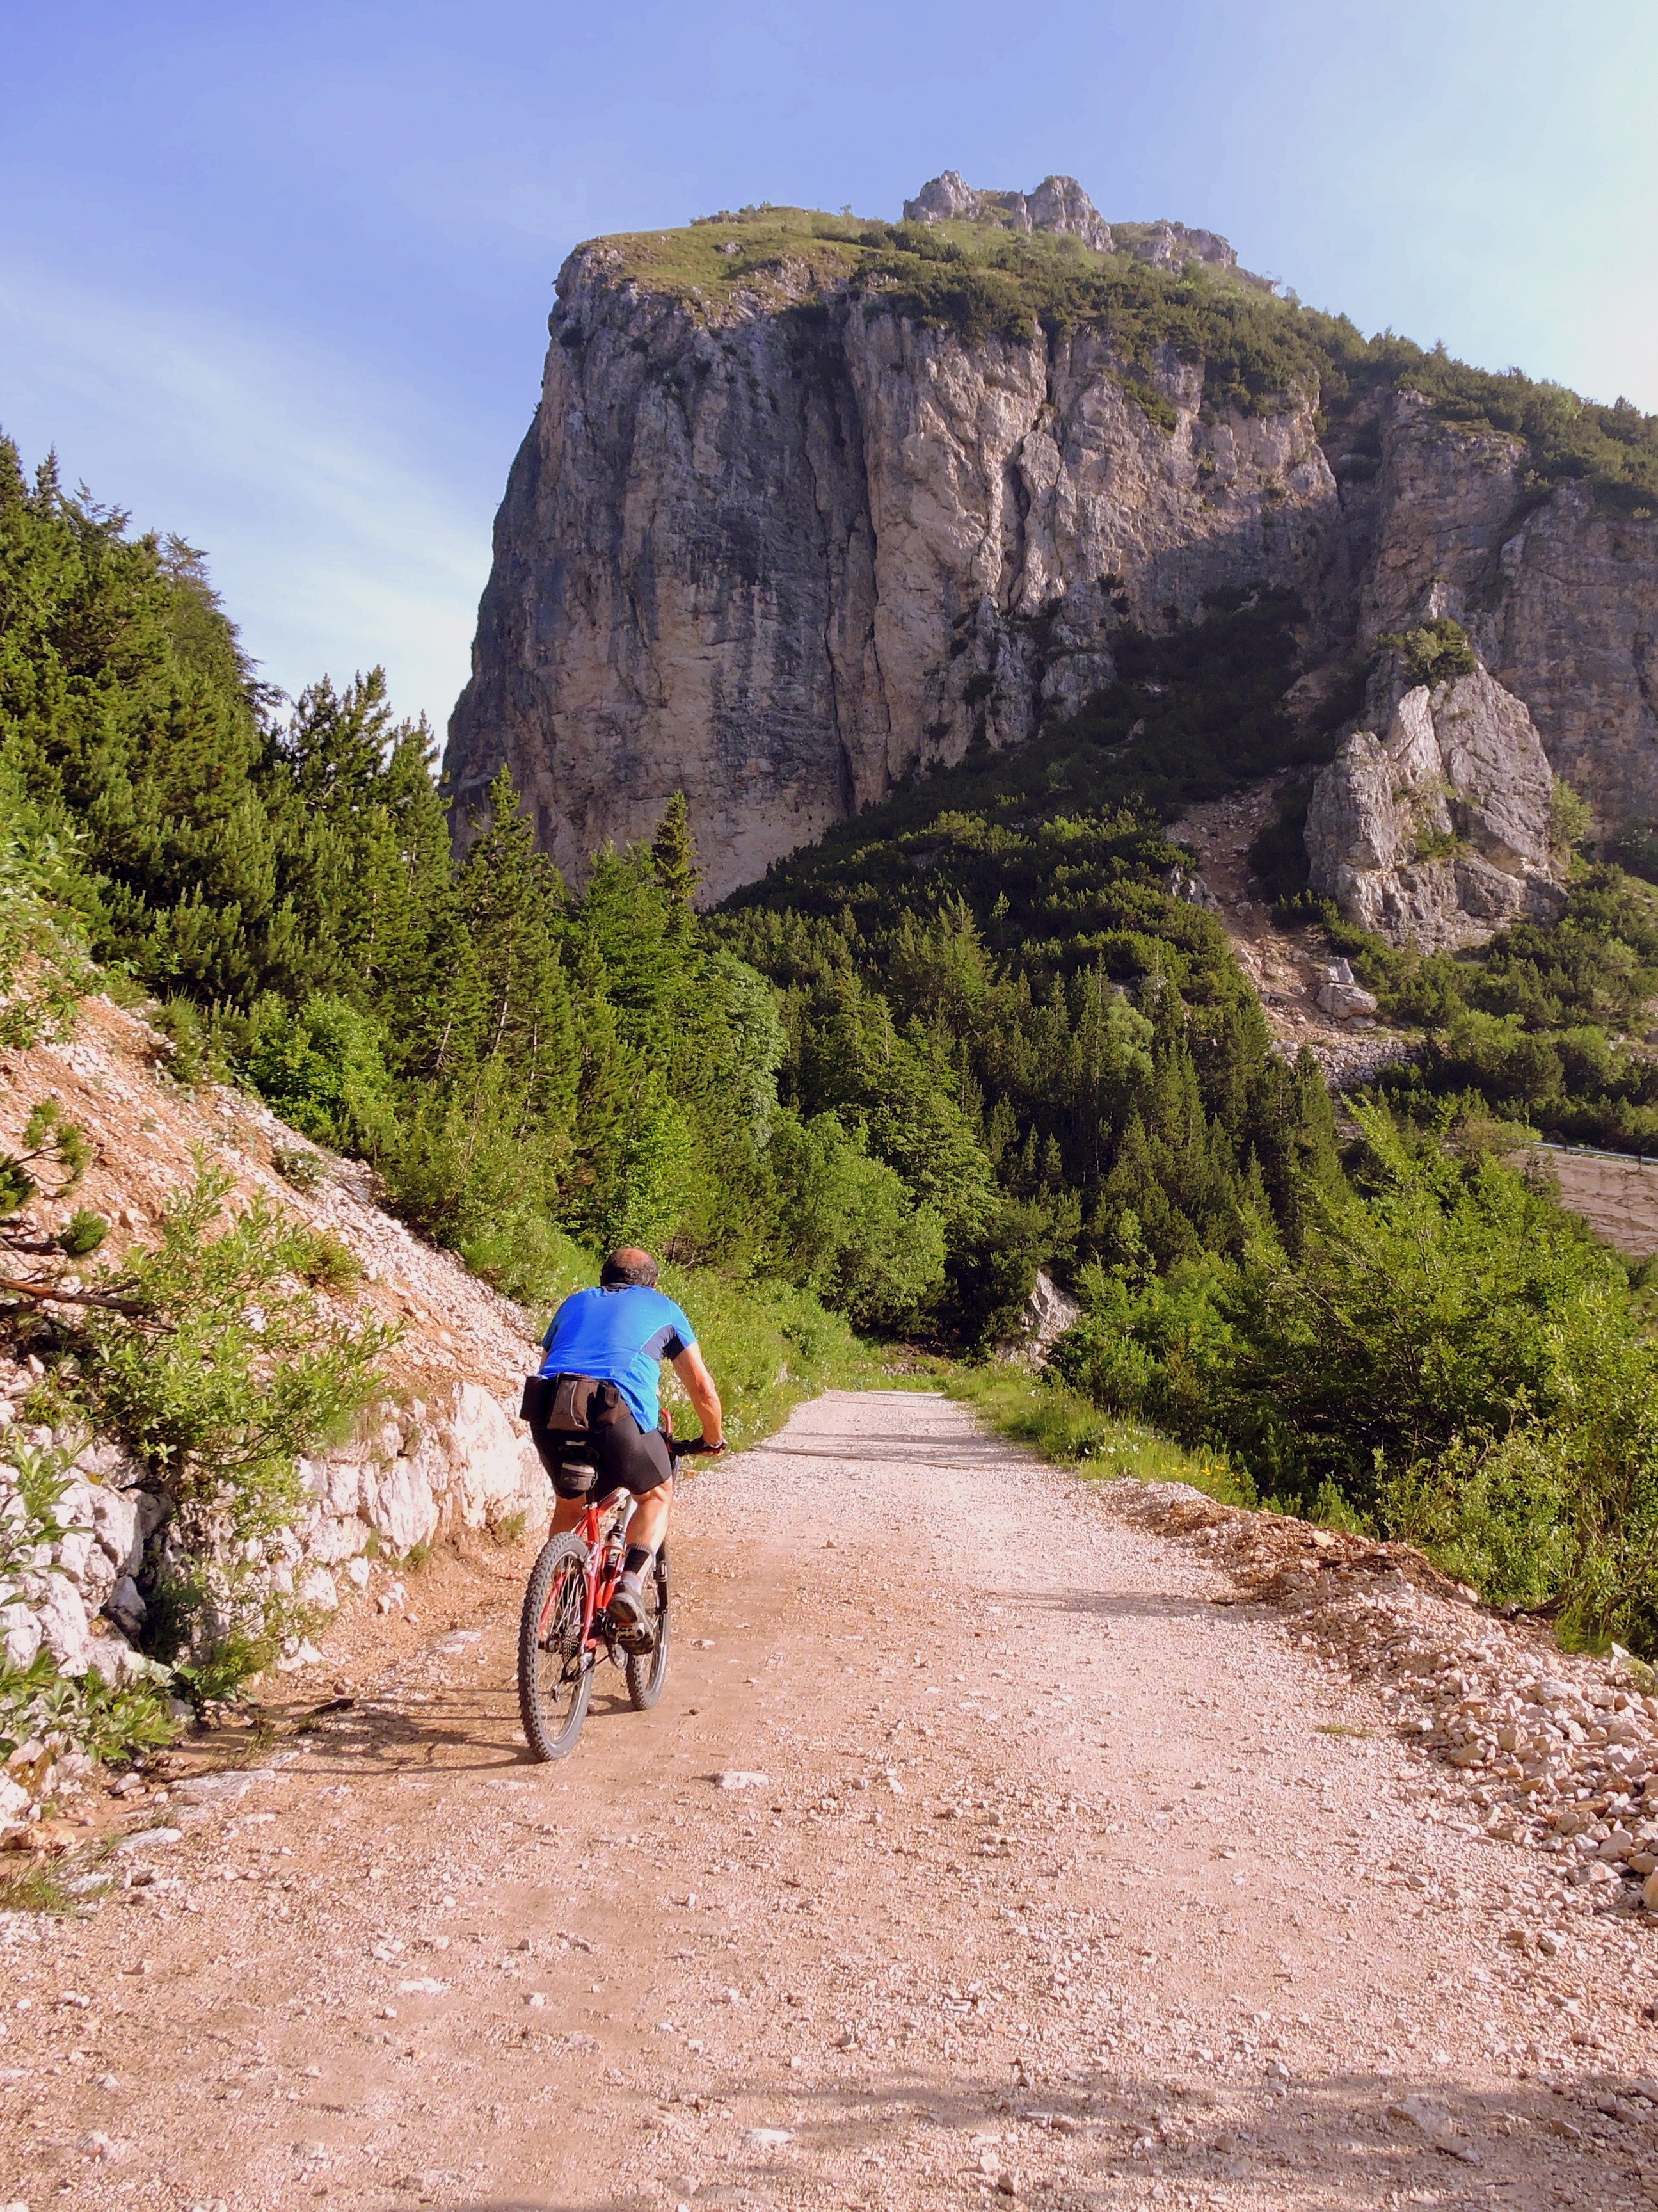
nature, mountain, sky, hiking, trail, adventure, bicycle, cyclist, vehicle, soil, extreme sport, terrain, ridge, mountain bike, cycling, sports, mountain biking, cycle sport